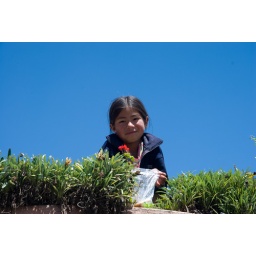
This girl was stairing at us from a ledge near a house